Sunset Park, Brooklyn

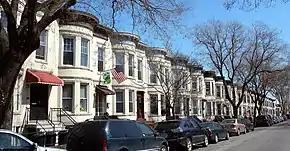
62nd Street and Fifth Avenue

After the establishment of transport to the Eighth Ward, the region began to quickly develop as a residential neighborhood, with the first speculatively-developed houses being built in the mid-1880s. In 1888, landowners delivered "a petition for local improvements" to be effected upon some 7,500 lots located from Third to Ninth Avenues between 39th and 65th Streets, which were estimated to be worth about $1 million. The landowners requested that sewers be installed, and that the streets be paved and opened. The bill was passed the next year with minor changes. By August 1890, the Brooklyn commissioners were opening several streets in South Brooklyn. This was followed by the provision of funding for water mains in October 1890, and a similar act for gas mains in 1892. South Brooklyn's development was also helped by the conversion of the Third Avenue stagecoach line to a steam-powered route. The conversion occurred in spite of several opponents, who argued that steam engines would spook horses.